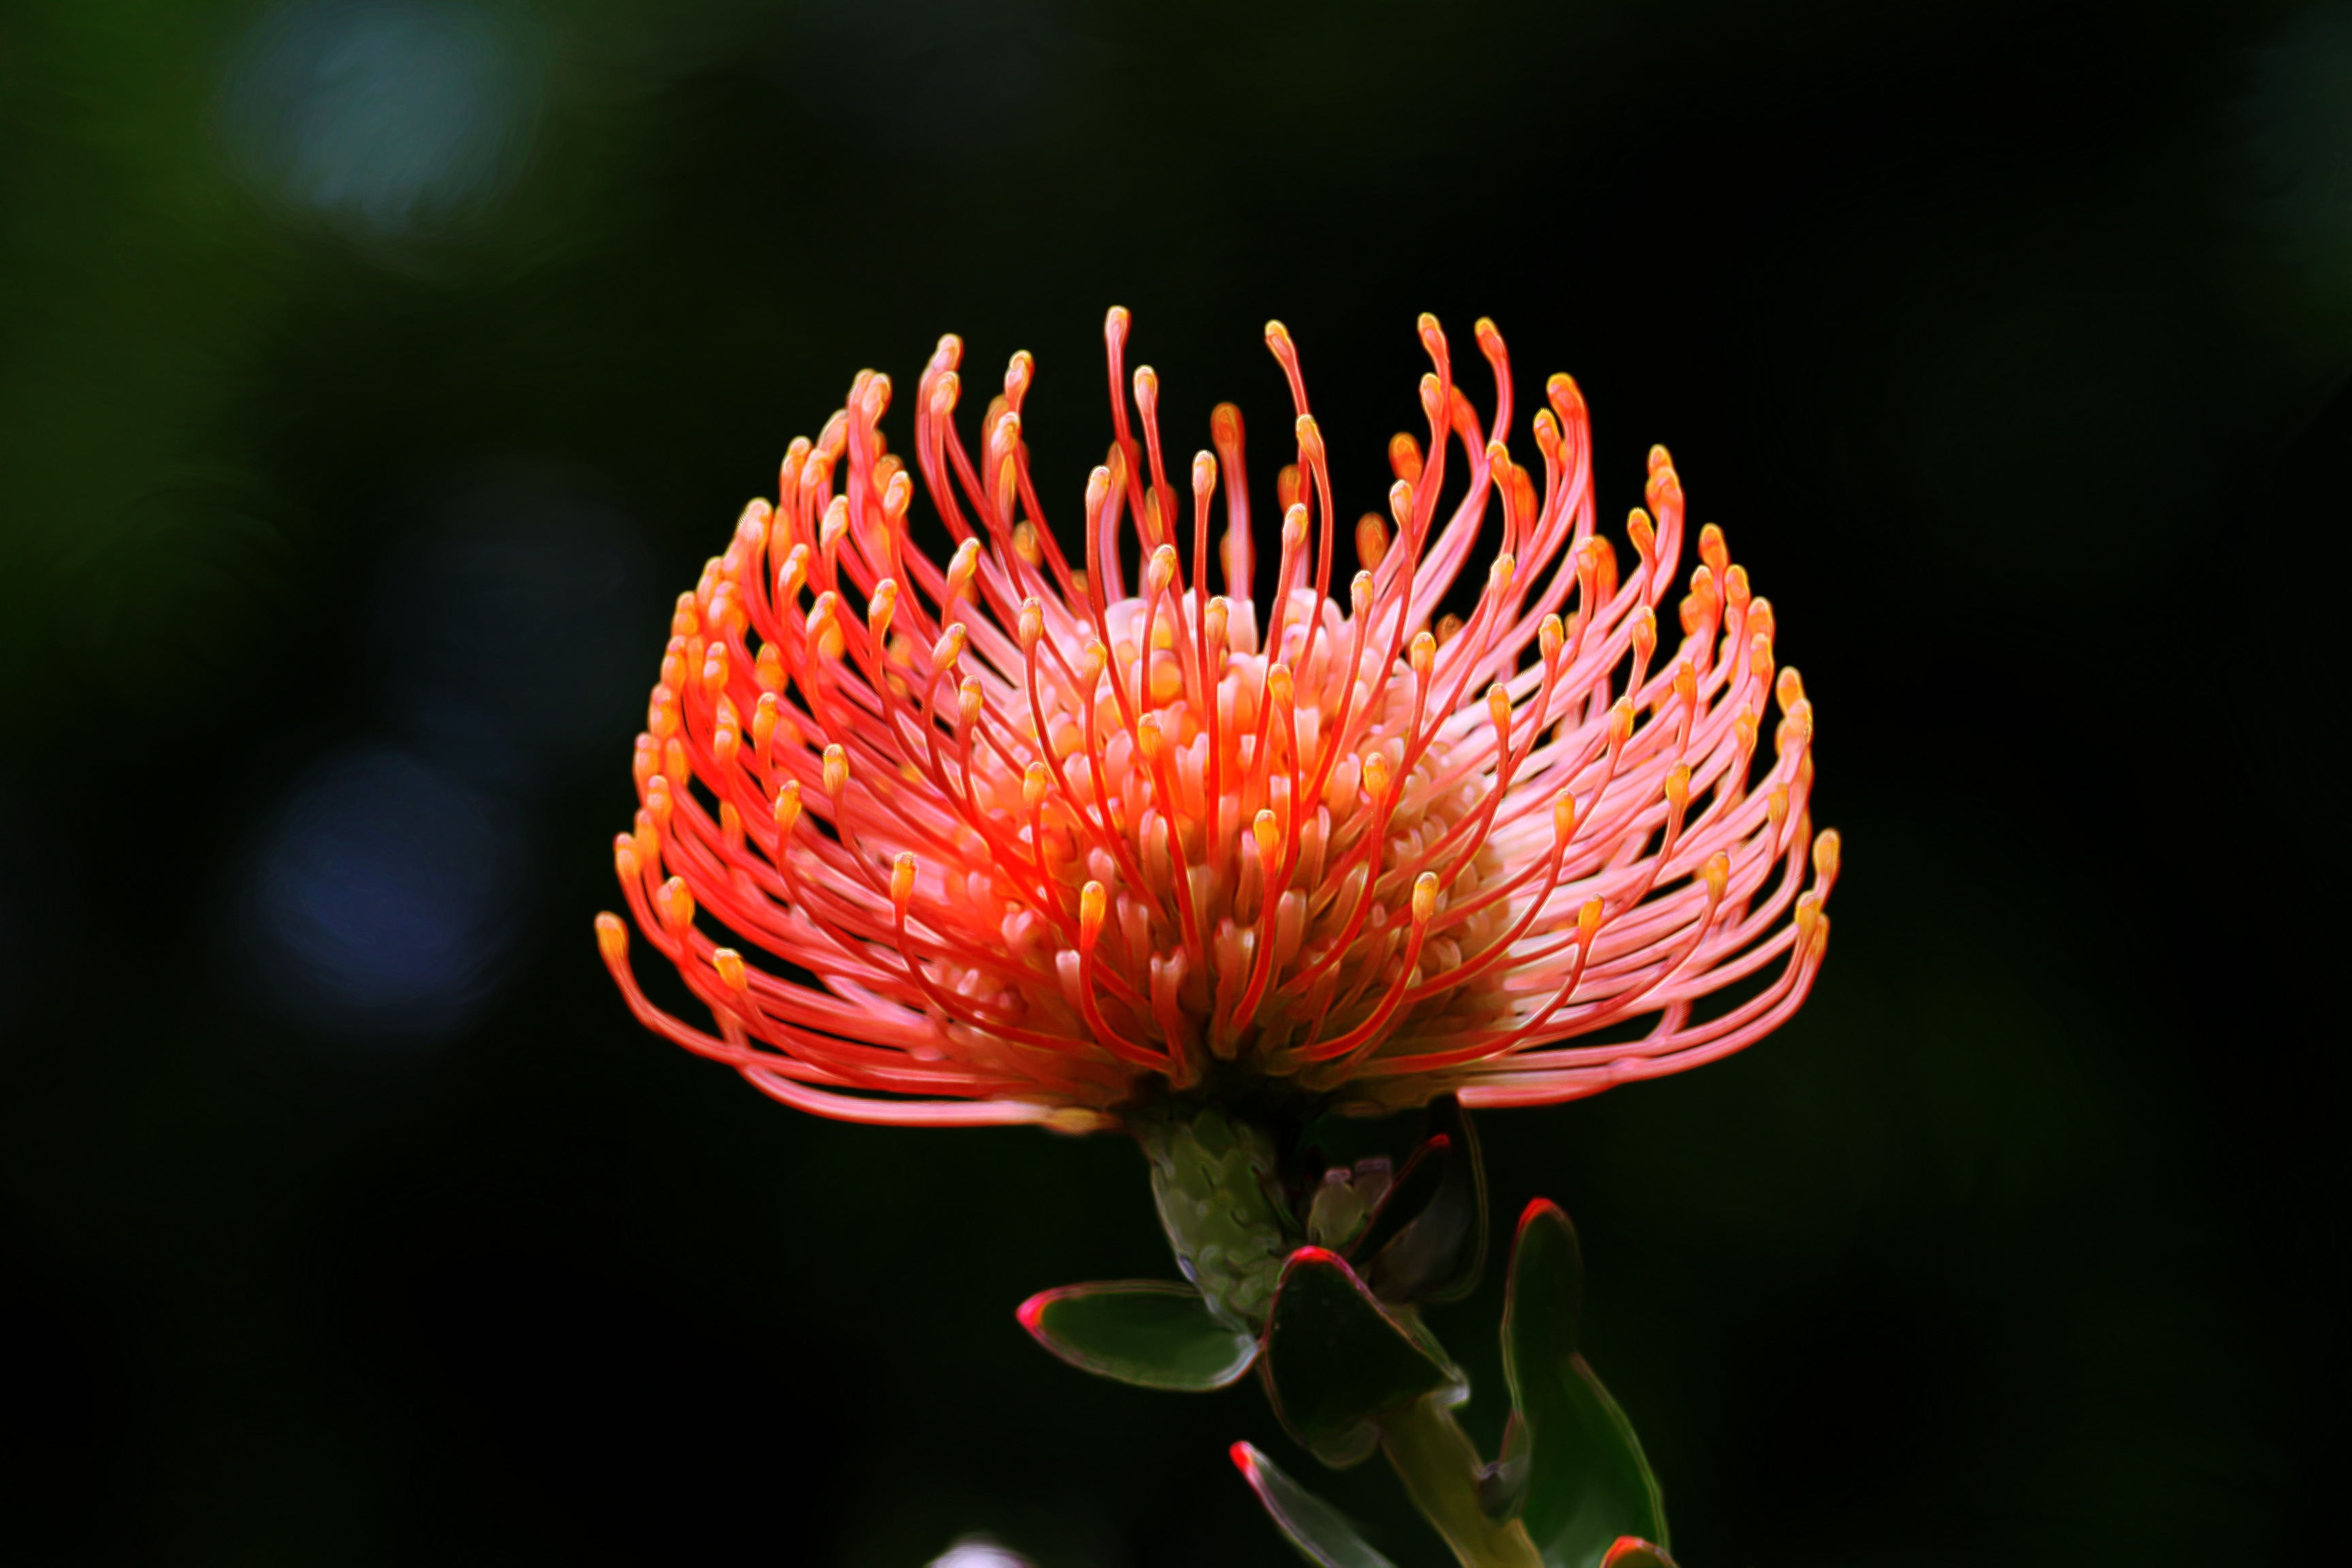
nature, blossom, plant, photography, leaf, flower, petal, orange, pollen, green, red, botany, yellow, flora, wildflower, close up, spikes, macro photography, photo painting, flowering plant, daisy family, san diego zoo, plant stem, land plant, pixel painting